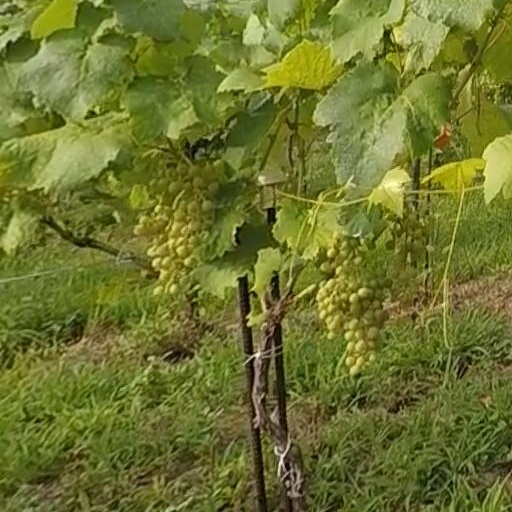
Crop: grape